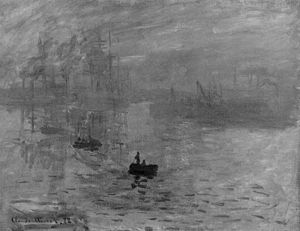
Indtryk. Solopgang / Stil / Luminans
Umættede version af maleriet: solen er næsten usynlig.[12]
Indtryk. Solopgang er et maleri af Claude Monet. Maleriet blev udstillet på det, der senere skulle blive kendt som "impressionisternes udstillinger" i april 1874. Maleriet bliver betragtet som det der gav navnet til den impressionistiske bevægelse. Indtryk. Solopgang skildrer havnen i Le Havre, Monets hjemby, og det er hans mest berømte maleri af havnen.